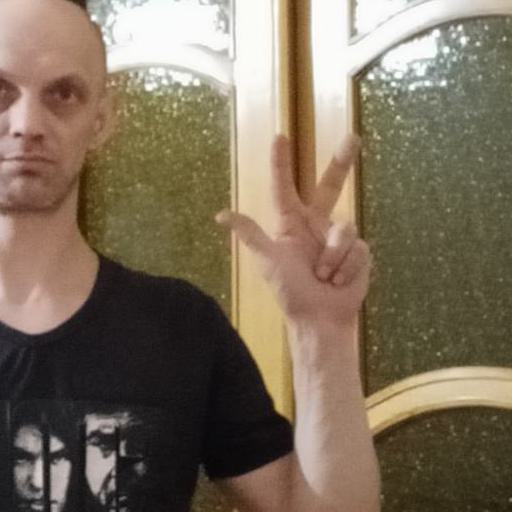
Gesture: three2